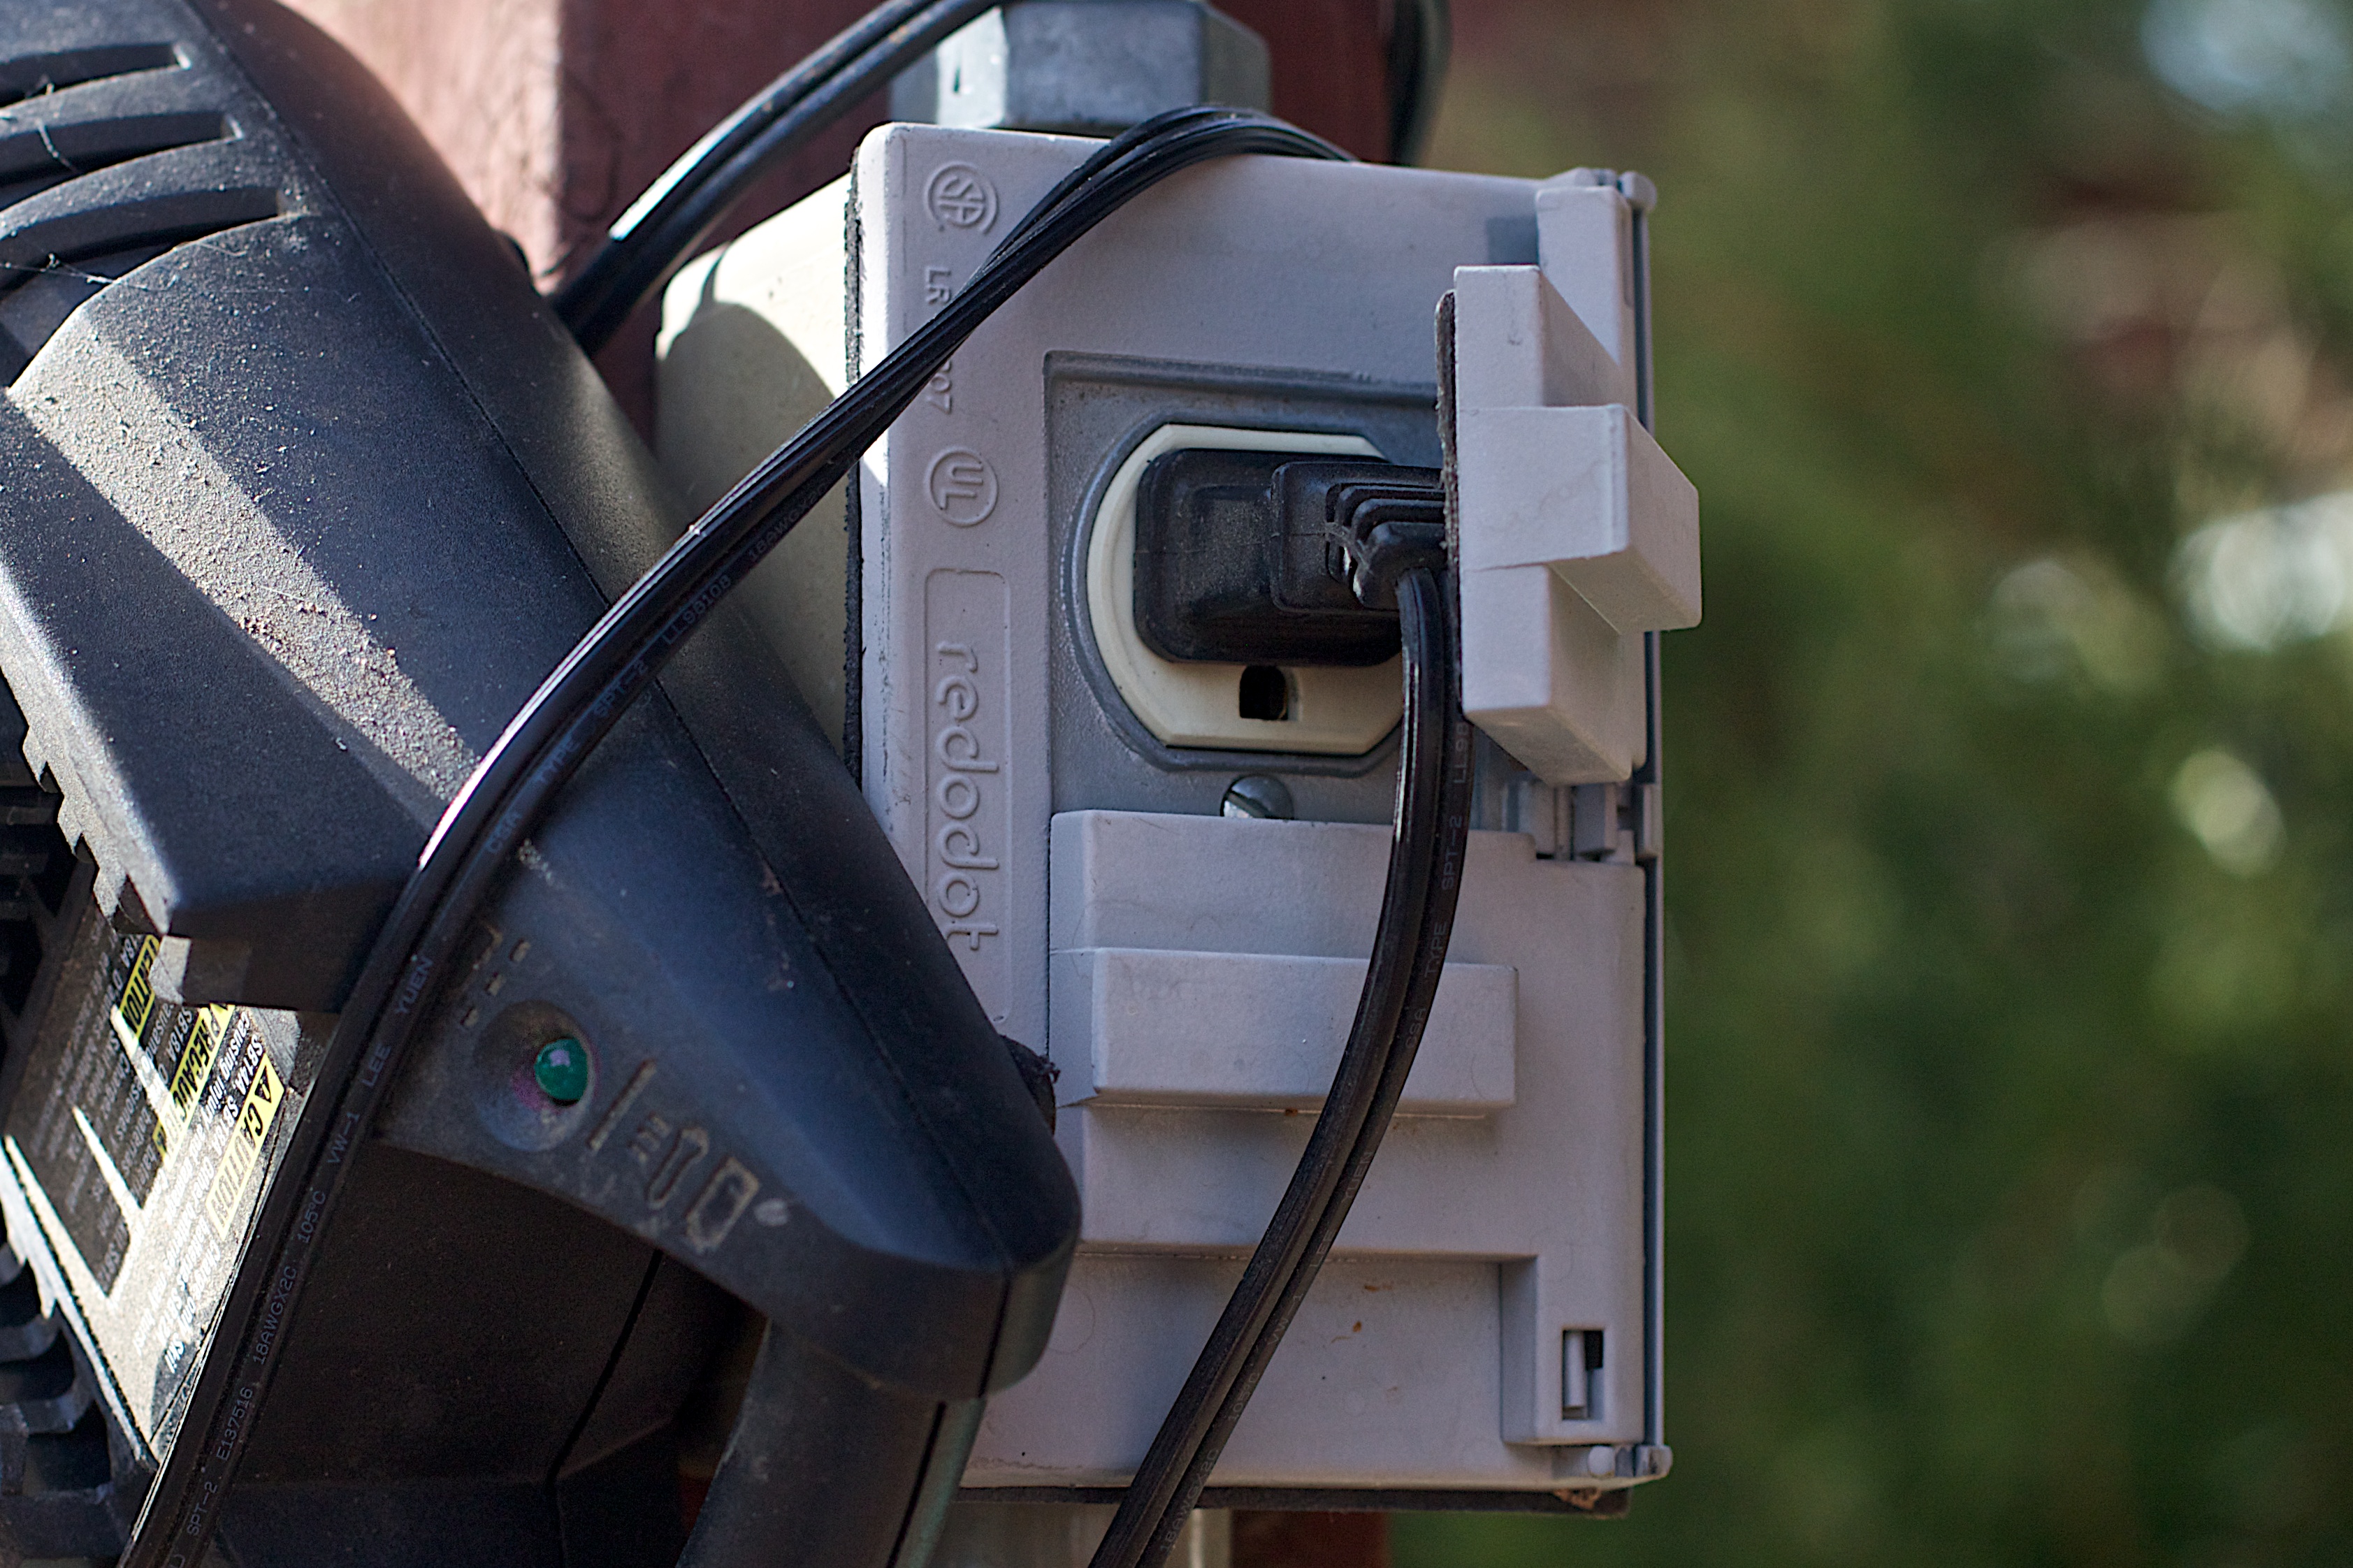
light, window, reflex camera, ds106, dailyshoot, screenshot, single lens reflex camera